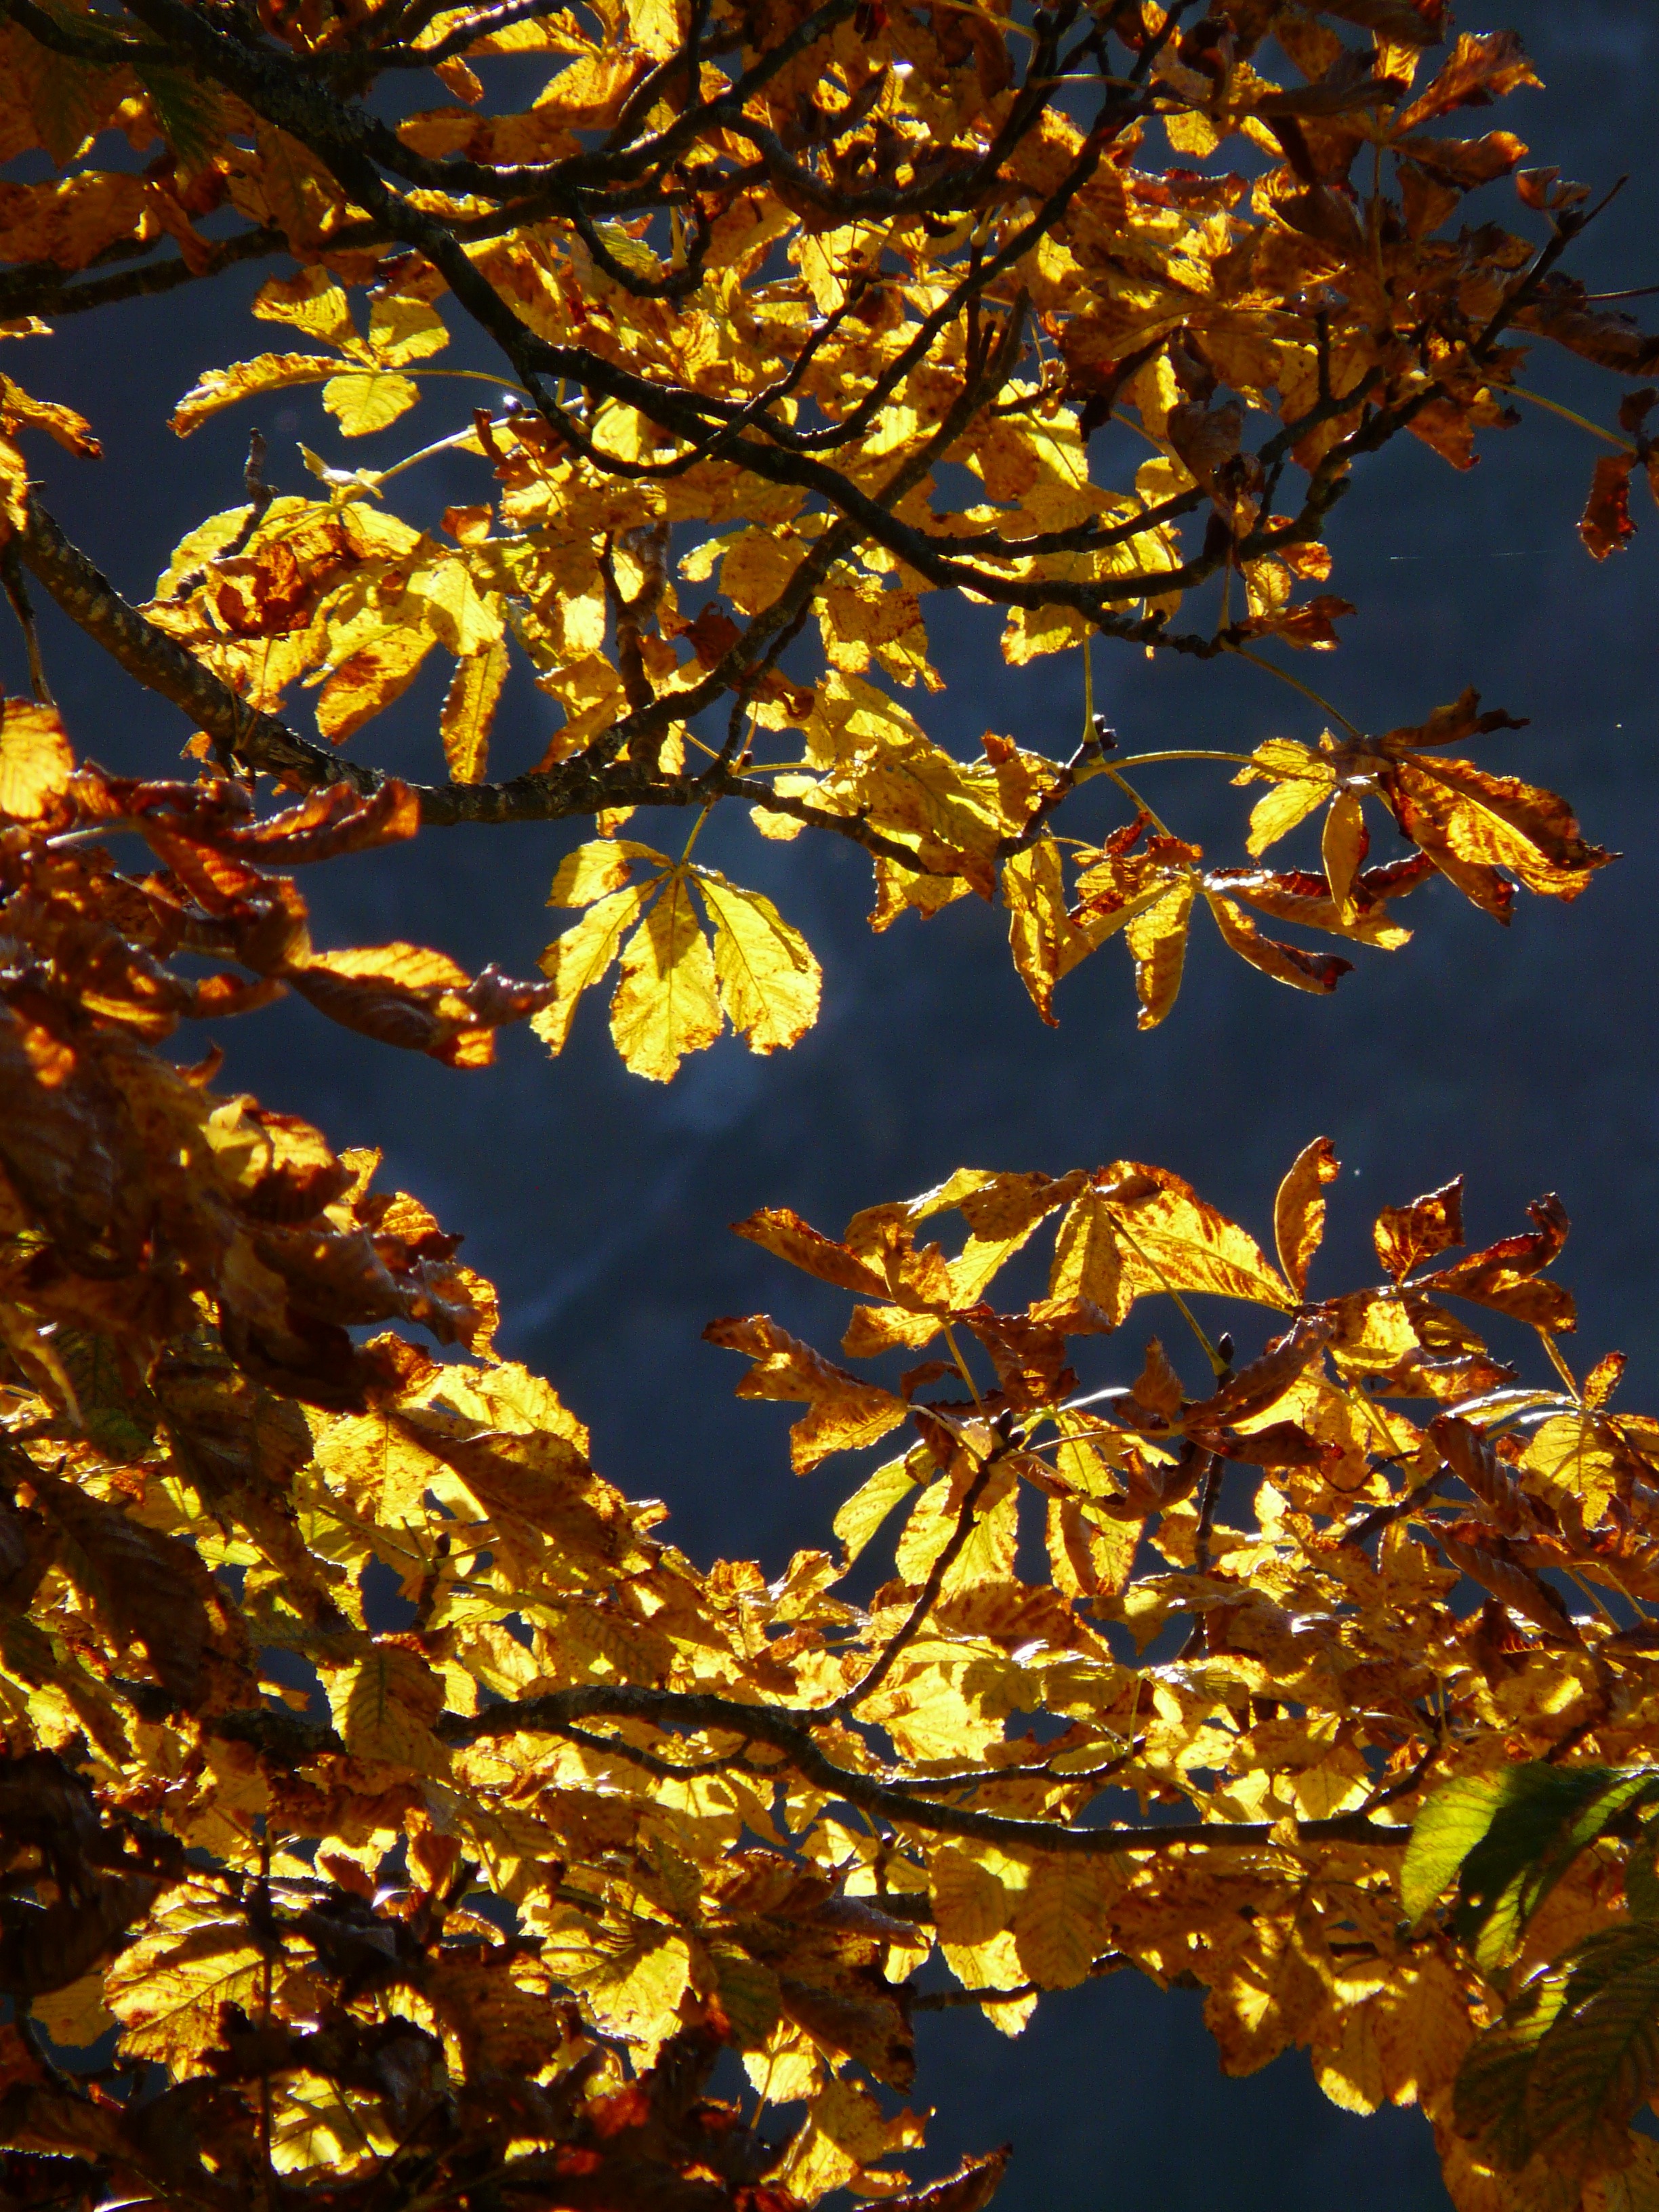
tree, nature, branch, light, plant, sunlight, leaf, flower, golden, reflection, autumn, botany, colorful, yellow, flora, season, maple tree, gold, deciduous, beautiful, fall color, fall foliage, fall leaves, autumn colours, aesculus, chestnut, back light, chestnut tree, buckeye, maidenhair tree, ordinary rosskastanie, common rosskastanie, white rosskastanie, aesculus hippocastanum, woody plant, land plant, type of horse chestnut